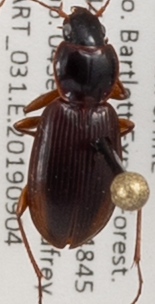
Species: Synuchus impunctatus
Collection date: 2019-09-04
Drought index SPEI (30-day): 0.27
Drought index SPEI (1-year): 0.966
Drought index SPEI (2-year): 0.732